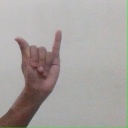
अक्षर: य